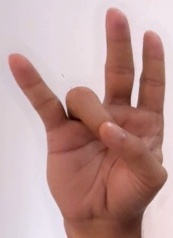
ASL sign: 7